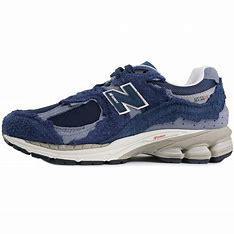
Brand: New
Model: Balance 2002R